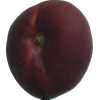
Label: nectarine_flat